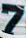
Number: 7